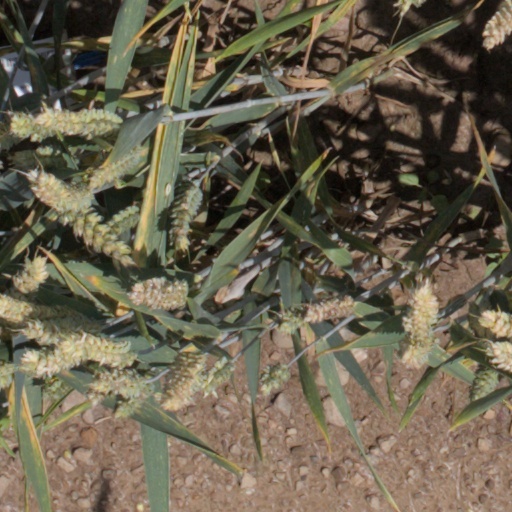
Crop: wheat